Olympiacos F.C.

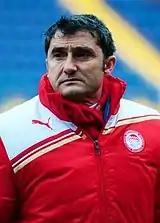
Ernesto Valverde

Olympiacos experienced its darkest days from the late-1980s until the mid-'90s. In the mid-'80s, Olympiacos came into the hands of Greek businessman George Koskotas who was soon accused of and convicted for embezzlement, leaving Olympiacos deep in debt. The club went through a period of administrative turbulence until 1993, when Sokratis Kokkalis became majority shareholder and president of the club. As soon as he took the club's presidency, Kokkalis agreed a settlement to pay off all the club's debts and started reorganising and restructuring the club. On the pitch, the team, with all the financial and managerial problems, as well as the lack of strong administrative leadership until the Kokkalis arrival, spent nine seasons without a league title, from 1988 to 1996, despite the foreign top-class players that played for the club at that period, such as Lajos Détári, Oleh Protasov, Juan Gilberto Funes, Bent Christensen, Hennadiy Lytovchenko, Yuri Savichev, Andrzej Juskowiak, Daniel Batista, Fabián Estay and the backbone of solid Greek players like Vassilis Karapialis, Kiriakos Karataidis, Giotis Tsalouchidis, Nikos Tsiantakis, Giorgos Vaitsis, Minas Hantzidis, Theodoros Pachatouridis, Savvas Kofidis, Chris Kalantzis, Gιorgοs Mitsibonas, Ilias Talikriadis, Alekos Rantos, , Ilias Savvidis and Michalis Vlachos. This period is so called as "Olympiacos' stone years". Nevertheless, the club brought home the 1990 (beating OFI Crete 4–2 in the final) and 1992 Greek Cups (beating PAOK 2–0 in the second leg of the double final in Piraeus), as well as the 1992 Greek Super Cup, beating AEK 3–1 in the final. In addition, the team, under the guidance of the legendary Ukrainian coach Oleg Blokhin, managed to reach the quarter-finals of the 1992–93 UEFA Cup Winners' Cup, eliminating Arsène Wenger's Monaco, after a hard-fought 1–0 away win in Stade Louis II with a late goal by Giorgos Vaitsis and a goalless draw at Karaiskakis Stadium in the second leg. They did not manage to qualify for the semi-finals, however, as they were eliminated by Atlético Madrid (1–1 draw at home, 3–1 loss in Madrid).